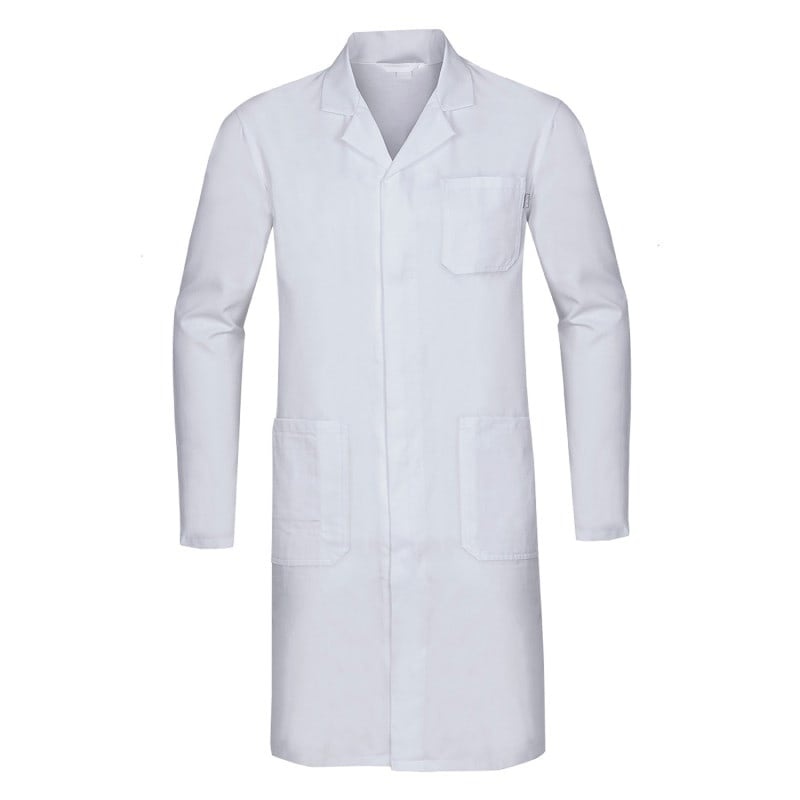
Taurus Lab Coat S
Product overview 5 concealed metal press studs Front provided with 3 patch pockets With a hidden mobile phone pocket Sleeve ends adjustable with press studs Fabric: 100% cotton (Comfort Exclusive 205) Taurus Lab Coat The white Taurus lab coat from Edelweiss in a classic cut has 5 concealed metal press studs and 3 patch pockets on the front. The long sleeves are adjustable in length with the help of the attached press studs. The coat is made of 100% cotton , which can be washed at 40 °C. It offers the wearer a high wearing comfort. It offers the wearer a high level of comfort and ensures pleasant air circulation . Product Details Taurus lab coat from Edelweiss Classic cut with long sleeves and lapel collar 5 concealed metal press studs Front provided with 3 patch pockets With a hidden mobile phone pocket Adjustable sleeve ends with press studs Fabric: 100% cotton (Comfort Exclusive 205) Washable at 40 °C Particularly durable material High wearing comfort High air permeability Available in various sizes Delivery contents: 1 coat Ordering Information Size XS S M L XL 2XL 3XL Chest Circumference (in cm) 80 88 88 96 96 104 104 112 112 120 120 128 128 136
Brand: Medvana UK
Category: Business & Industrial > Medical > Hospital Gowns